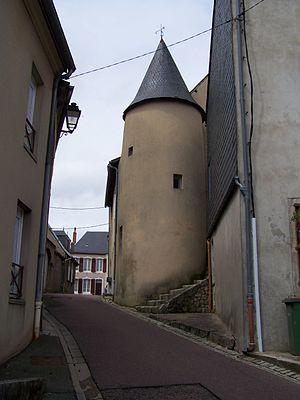
Tour de la rue de la Paix à Château-Chinon (Ville) (Nièvre, France)